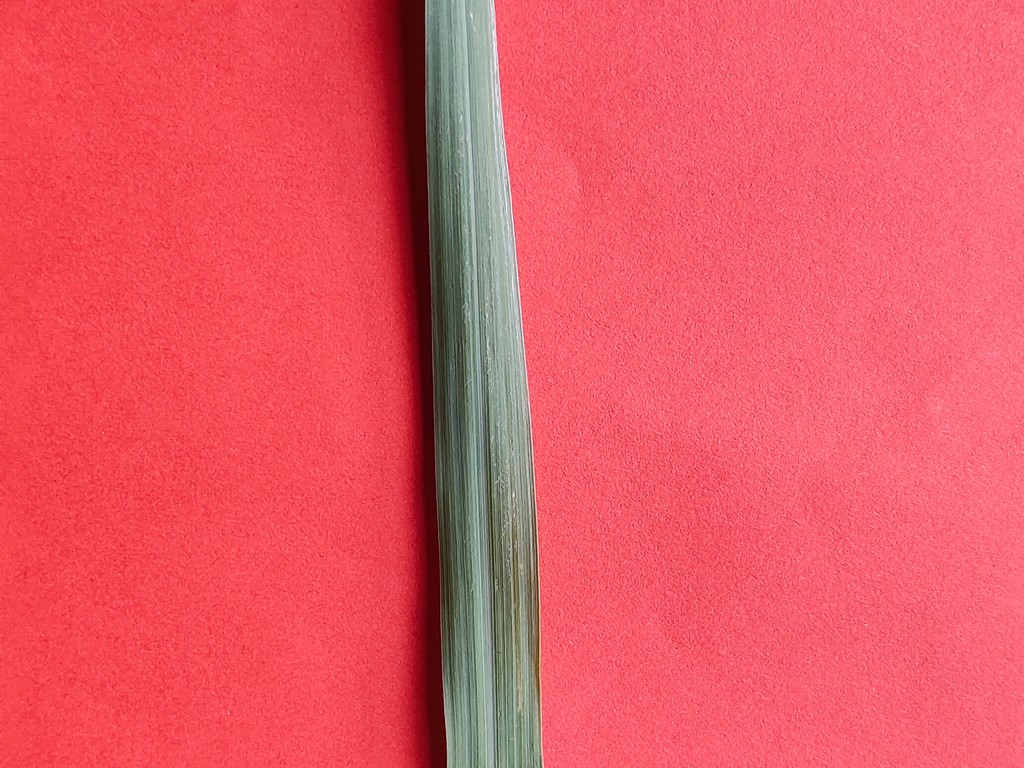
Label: Healthy